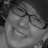
Emotion: happy